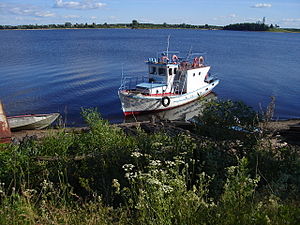
Kubena
Kubena.
Kubena er en flod i Arkhangelsk og Vologda oblast i Rusland og en af bifloderne til Pinega fra venstre i Nordlige Dvinas flodsystem. Kubena er 368 km lang og har et afvandingsareal på 11.000 km².